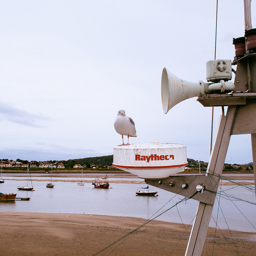
A bird sitting on top of a boat next to a river.
A seagull sits on something in front of a speaker in front of water with boats in it.
A bird perched on a tower next to a siren.
a seagull is sitting on a ledge at the waterfront
A bird sits perched in front of a horn.